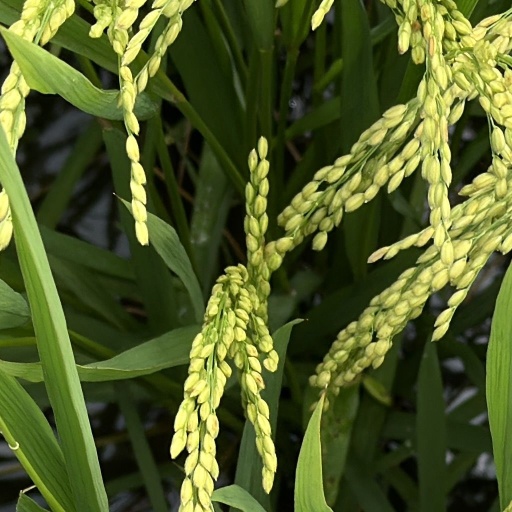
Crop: rice